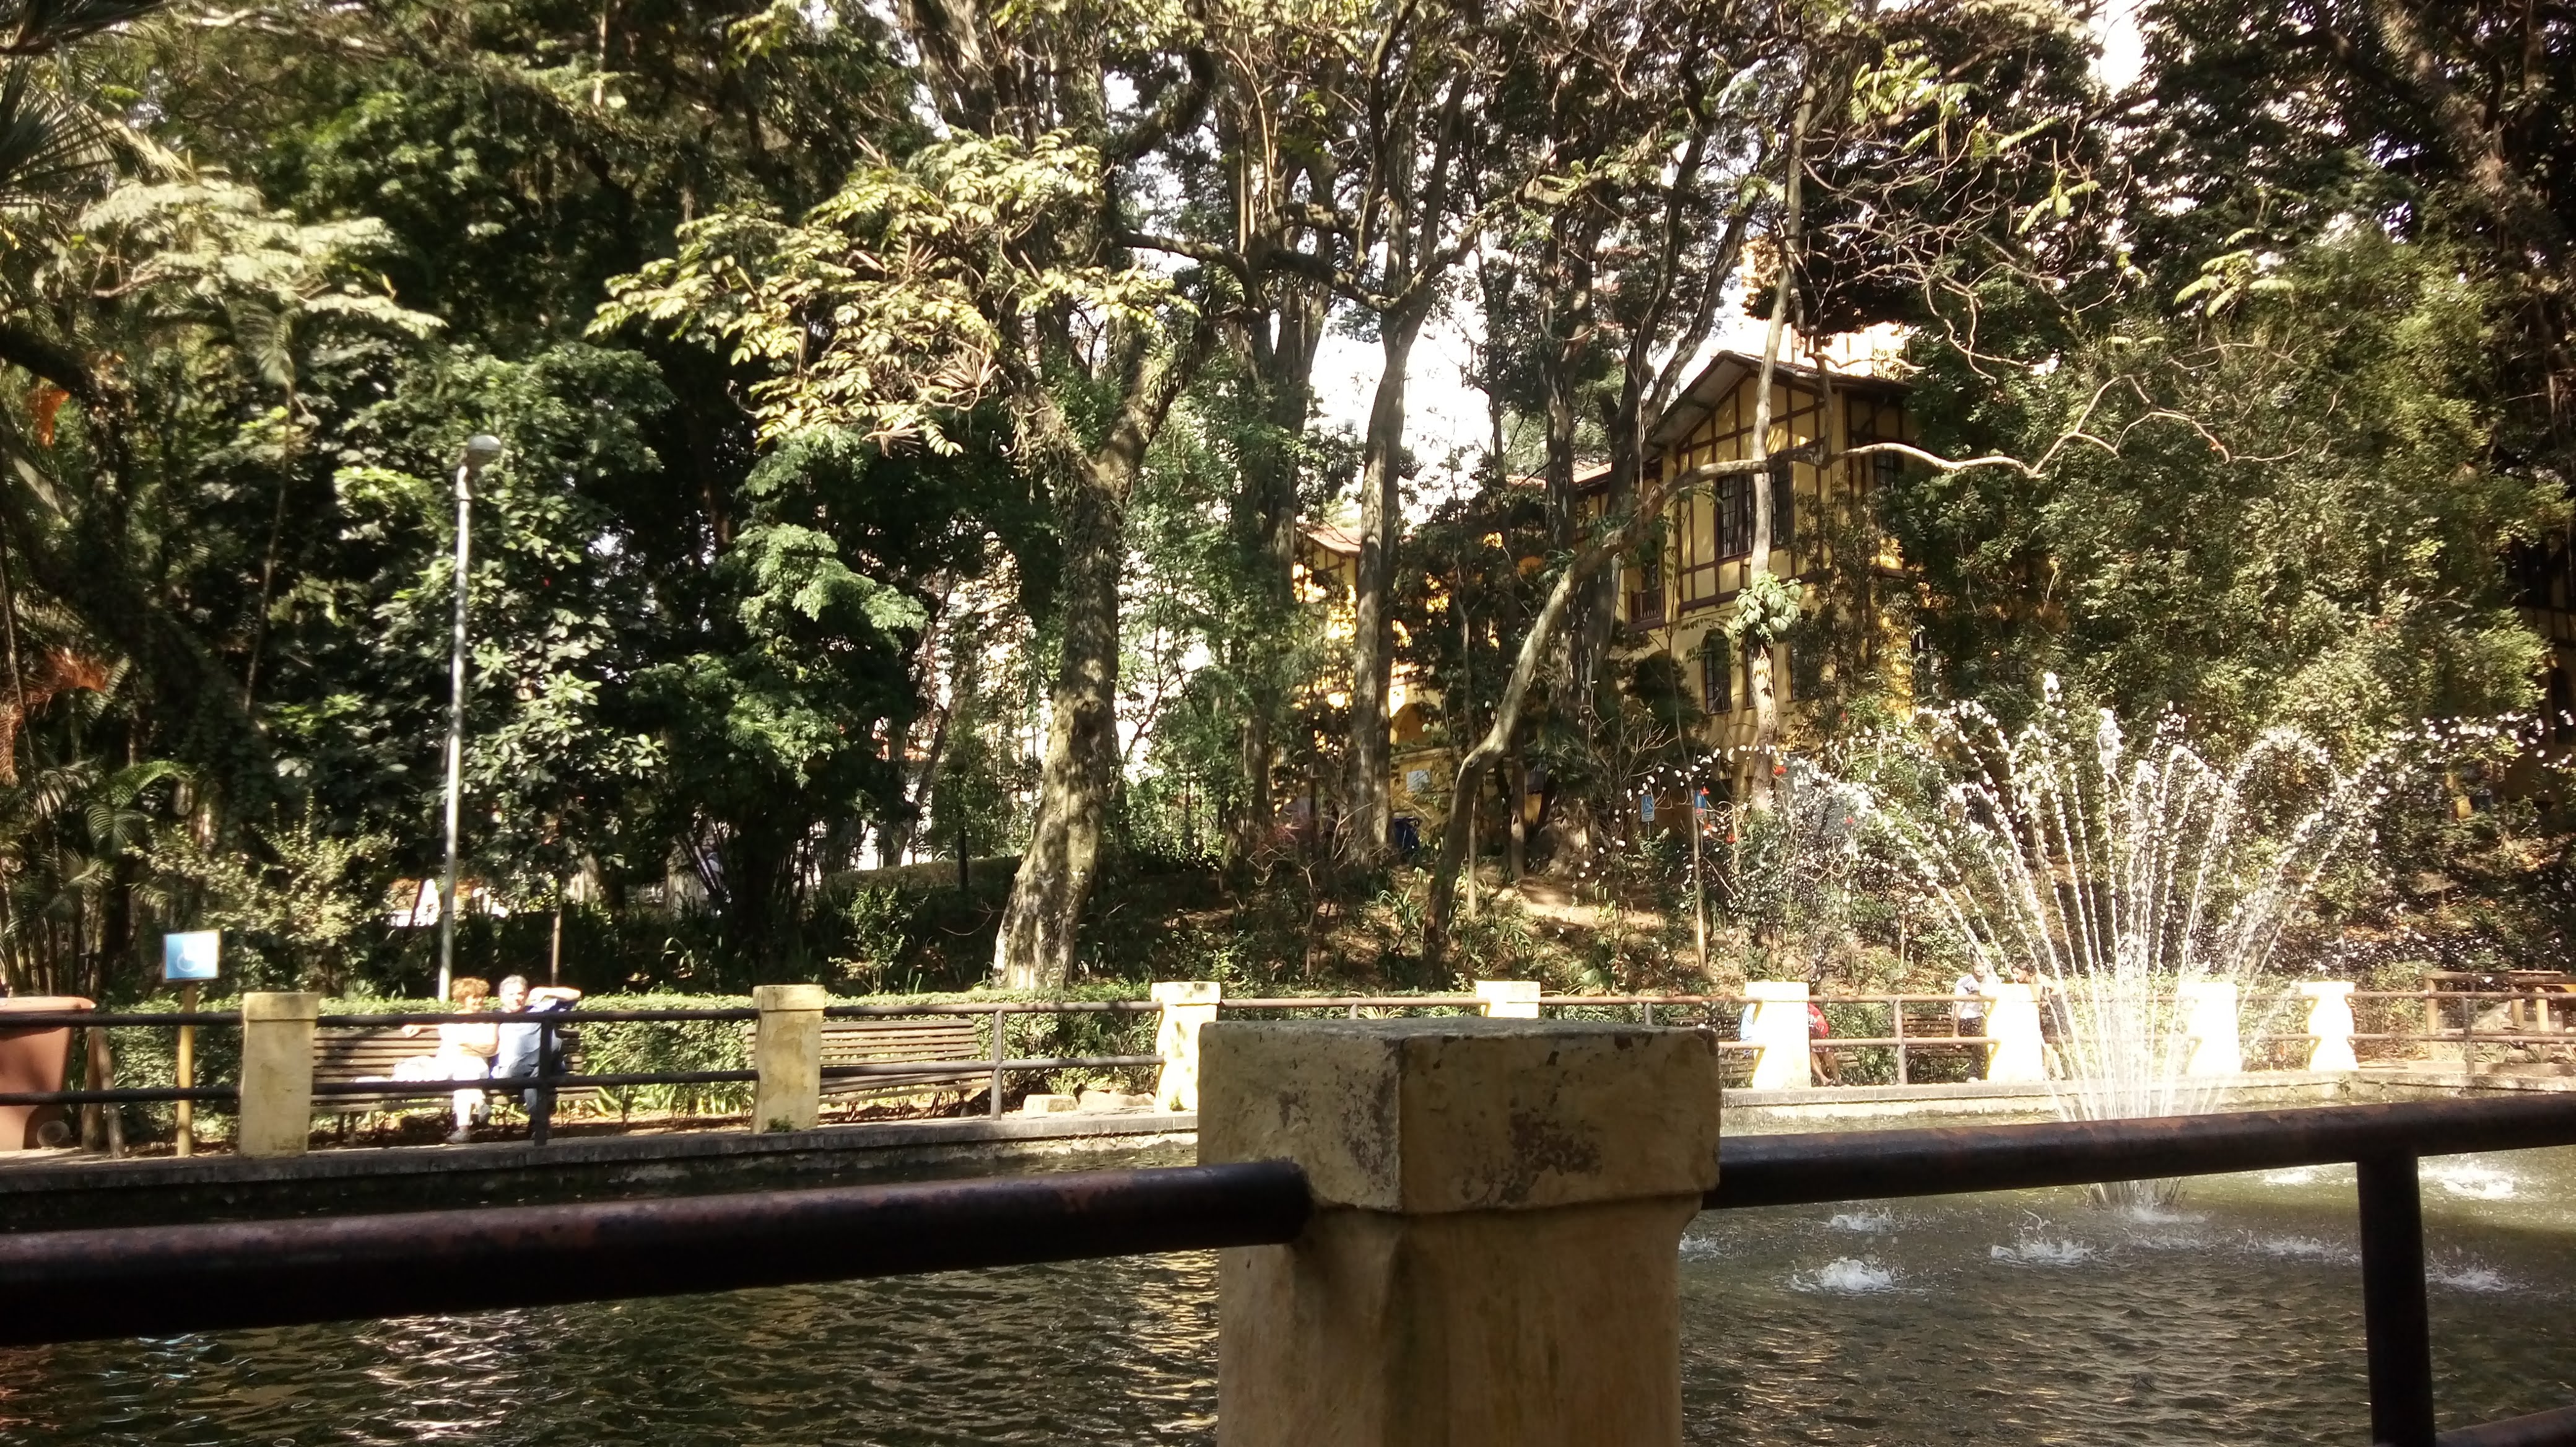
park, fountain, water, tree, waterway, plant, bayou, reflection, tourist attraction, river, outdoor structure, swamp, canal, recreation, arecales, pond, wetland, landscape, water feature